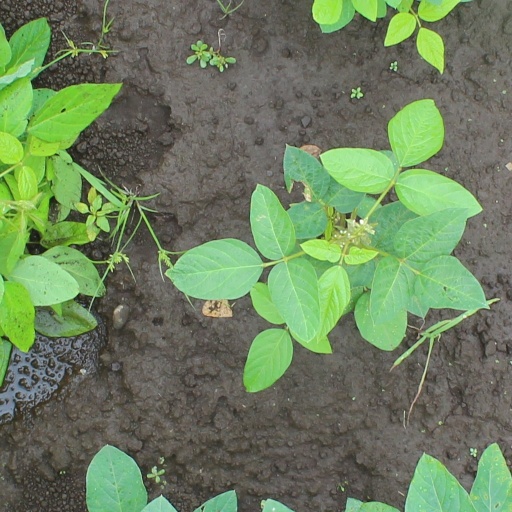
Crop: soybean